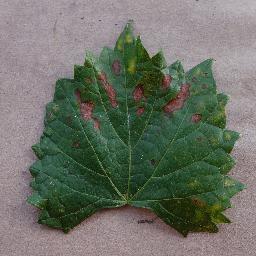
Label: Grape___Esca_(Black_Measles)